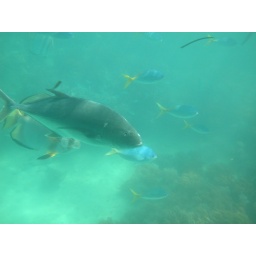
Random fish pictures from my ride in a glass bottom submarine on the Great Barrier Reef